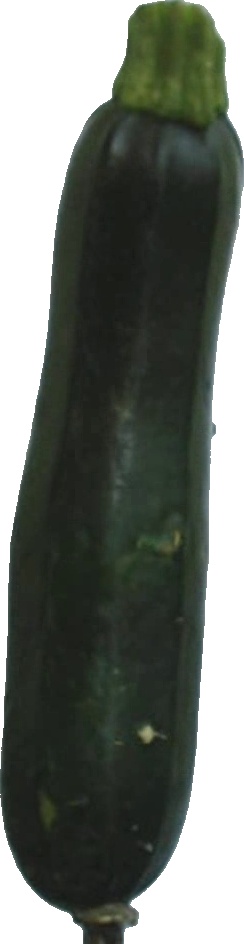
Label: zucchini_dark_1